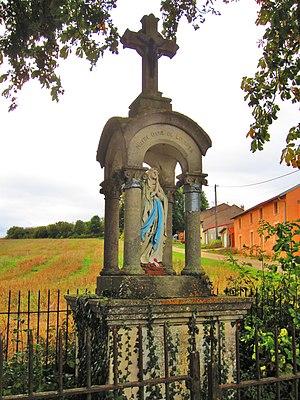
Oratoire Moncheux
Moncheux est une commune française située dans le département de la Moselle en région Grand Est.